Question: Please indicate a possible affordance area of the bowl that can be used for holding
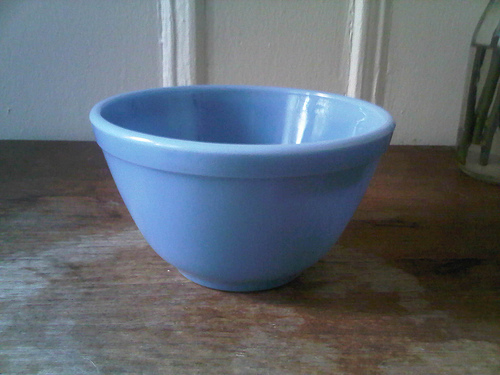
Answer: [101, 84.5, 378, 150.5]